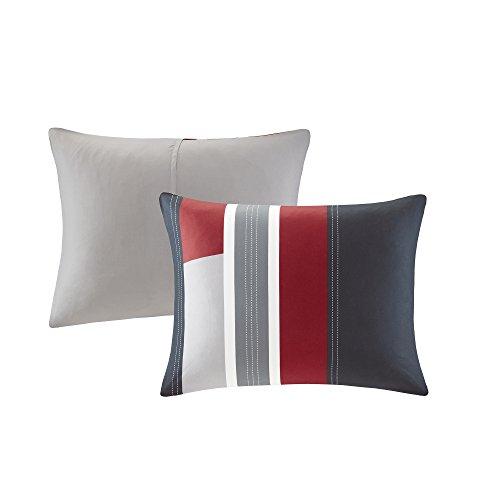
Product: Comfort Spaces Pierre 4 Piece Comforter Set All Season Ultra Soft Hypoallergenic Microfiber Pipeline Stripe Boys Dormitory Bedding, Full/Queen, Black Red
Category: Home & Kitchen | Bedding | Kids' Bedding | Comforters & Sets | Comforter Sets
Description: PRODUCT FEATURES - Black comforter set, features multi-colour print - great for boys and dorm.
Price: $49.99
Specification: ProductDimensions:90x90x1.5inches|ItemWeight:6.16pounds|ShippingWeight:6.6pounds(Viewshippingratesandpolicies)|Manufacturer:ComfortSpaces|ASIN:B077Y4CLBC|Itemmodelnumber:CS10-0753